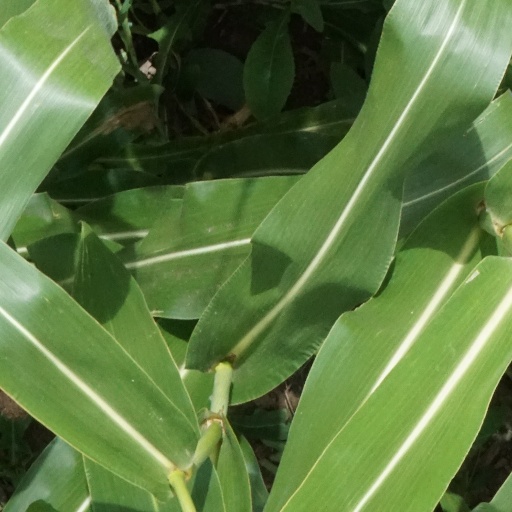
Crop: maize; corn